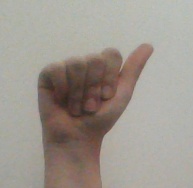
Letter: dhad